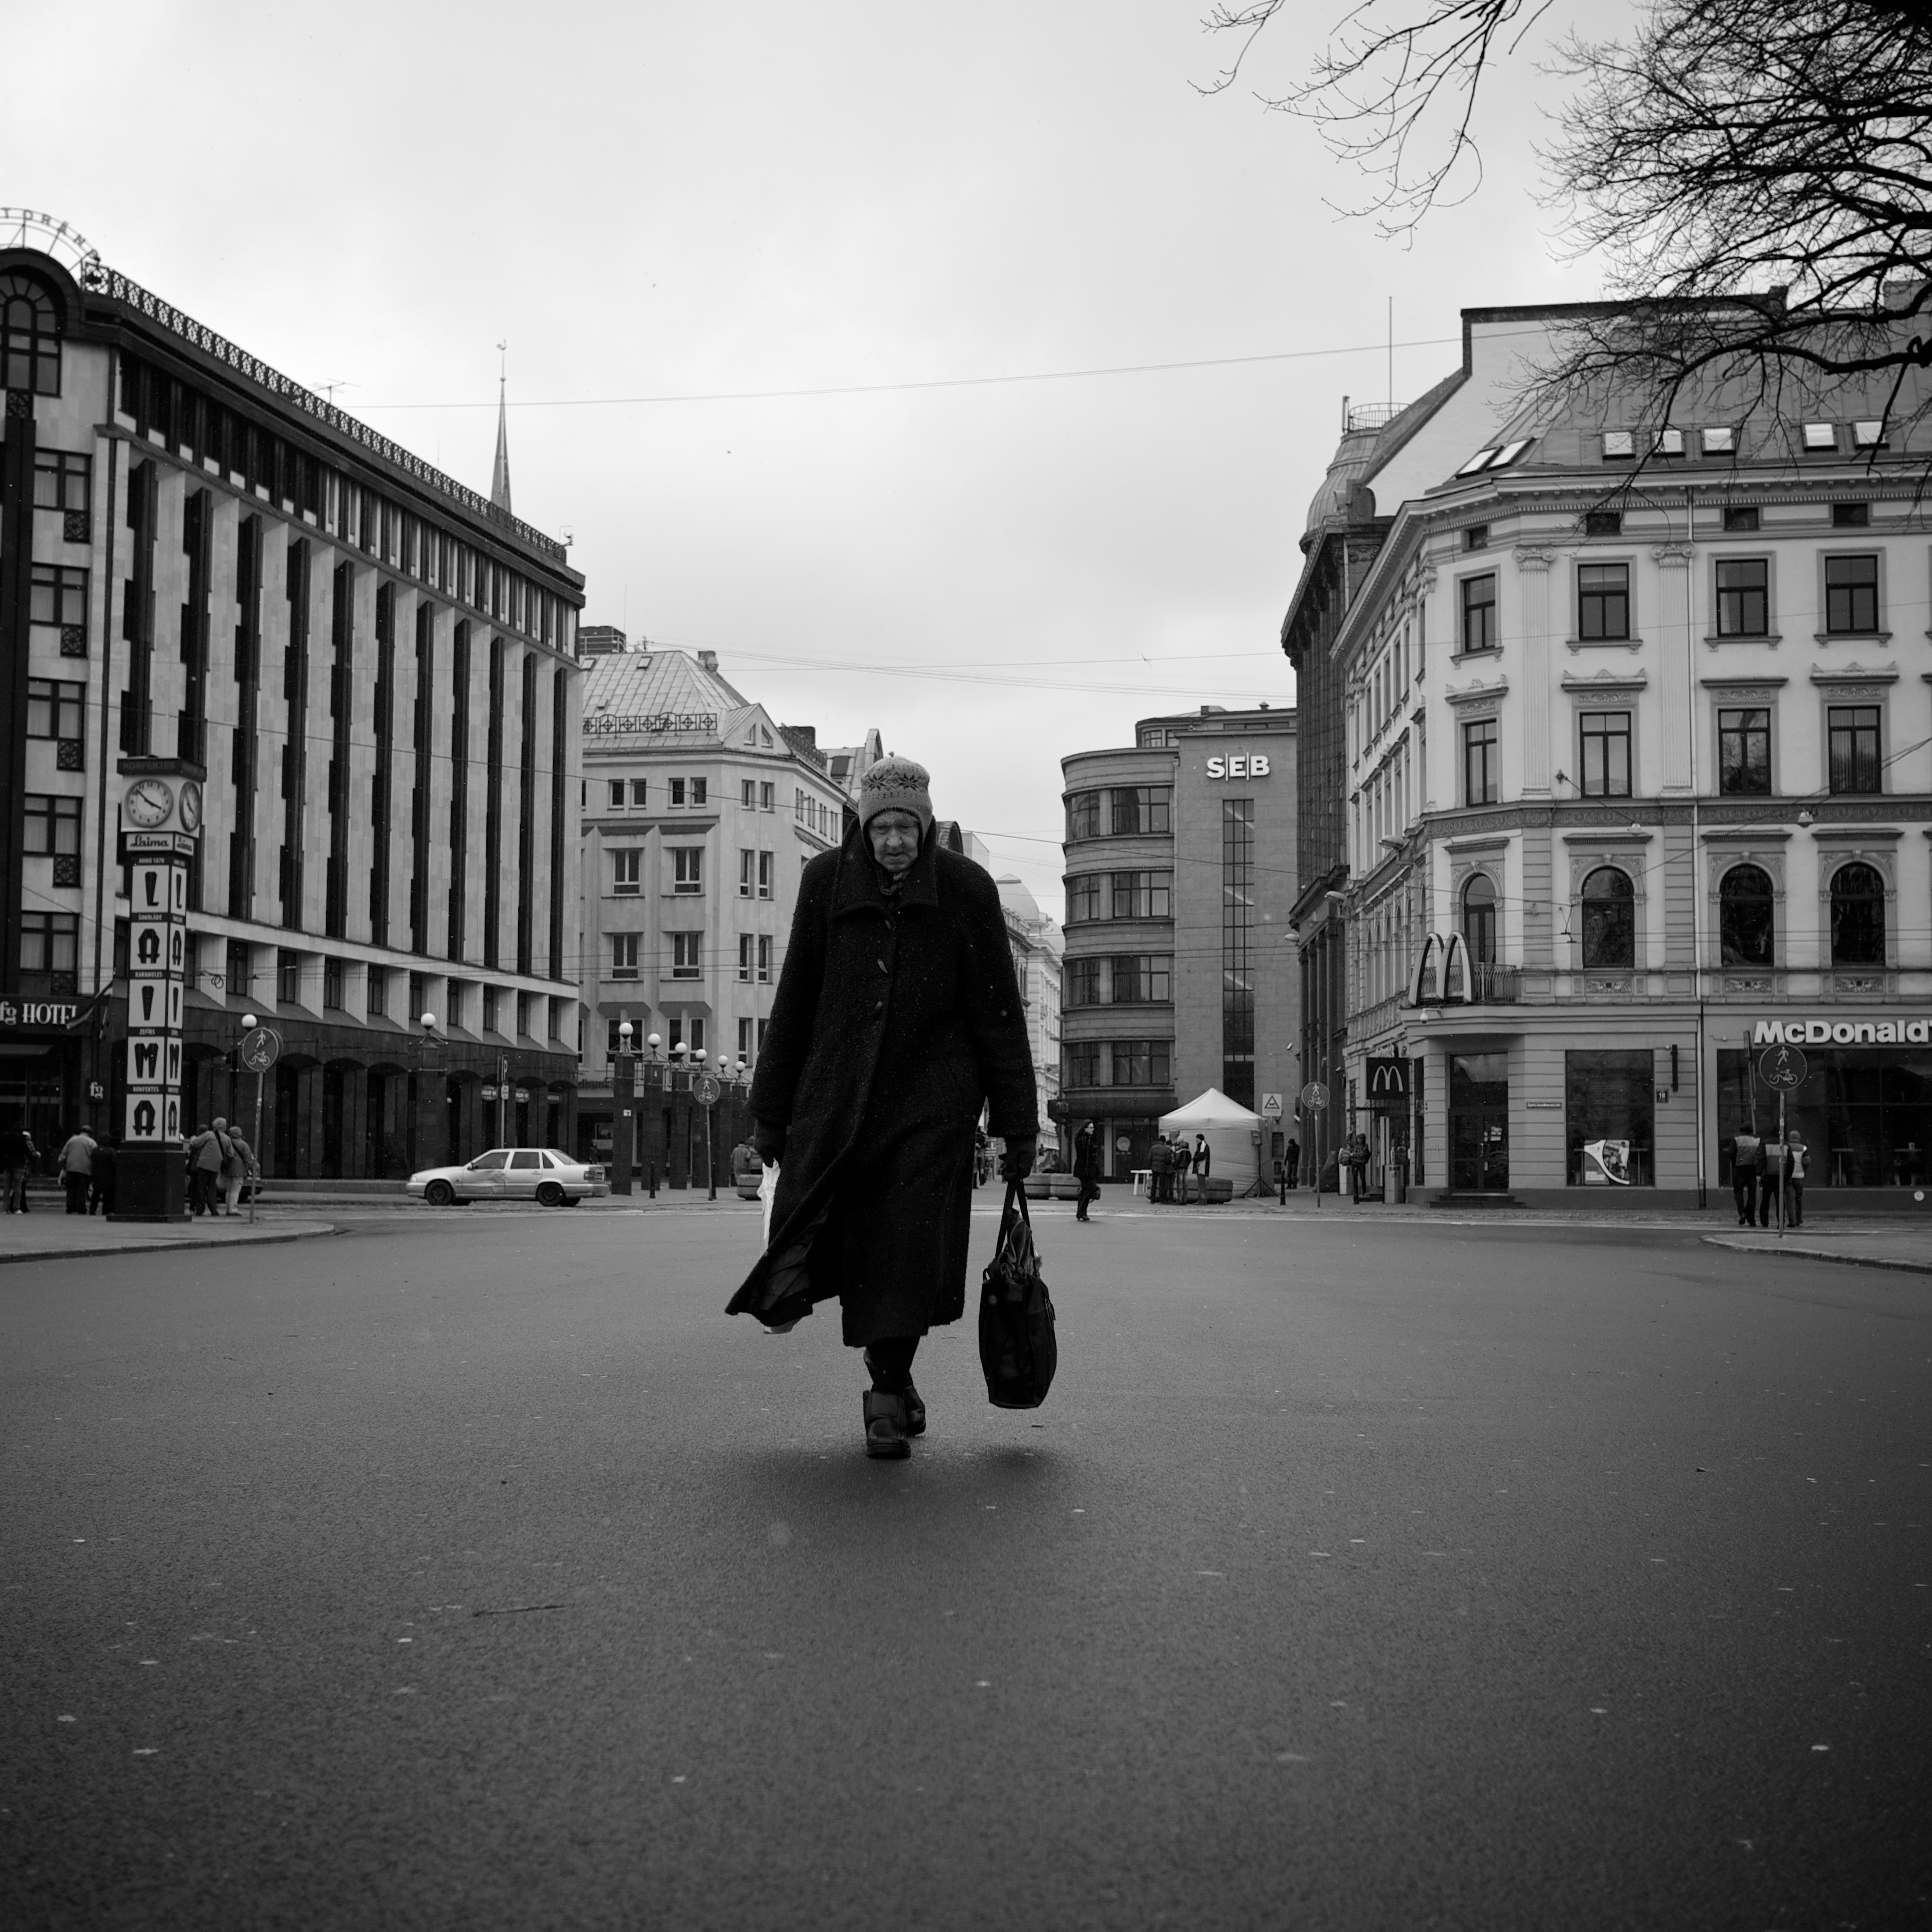
black and white, road, white, street, photography, ebook, training, black, monochrome, streetphotography, flickr, thomas, video, infrastructure, olympus, photograph, snapshot, omd, fuji, shape, leica, monochrom, leuthard, hcb, thomasleuthard, monochrome photography, film noir